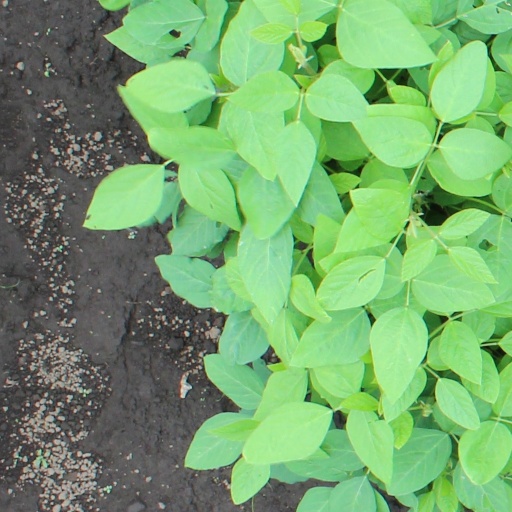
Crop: soybean